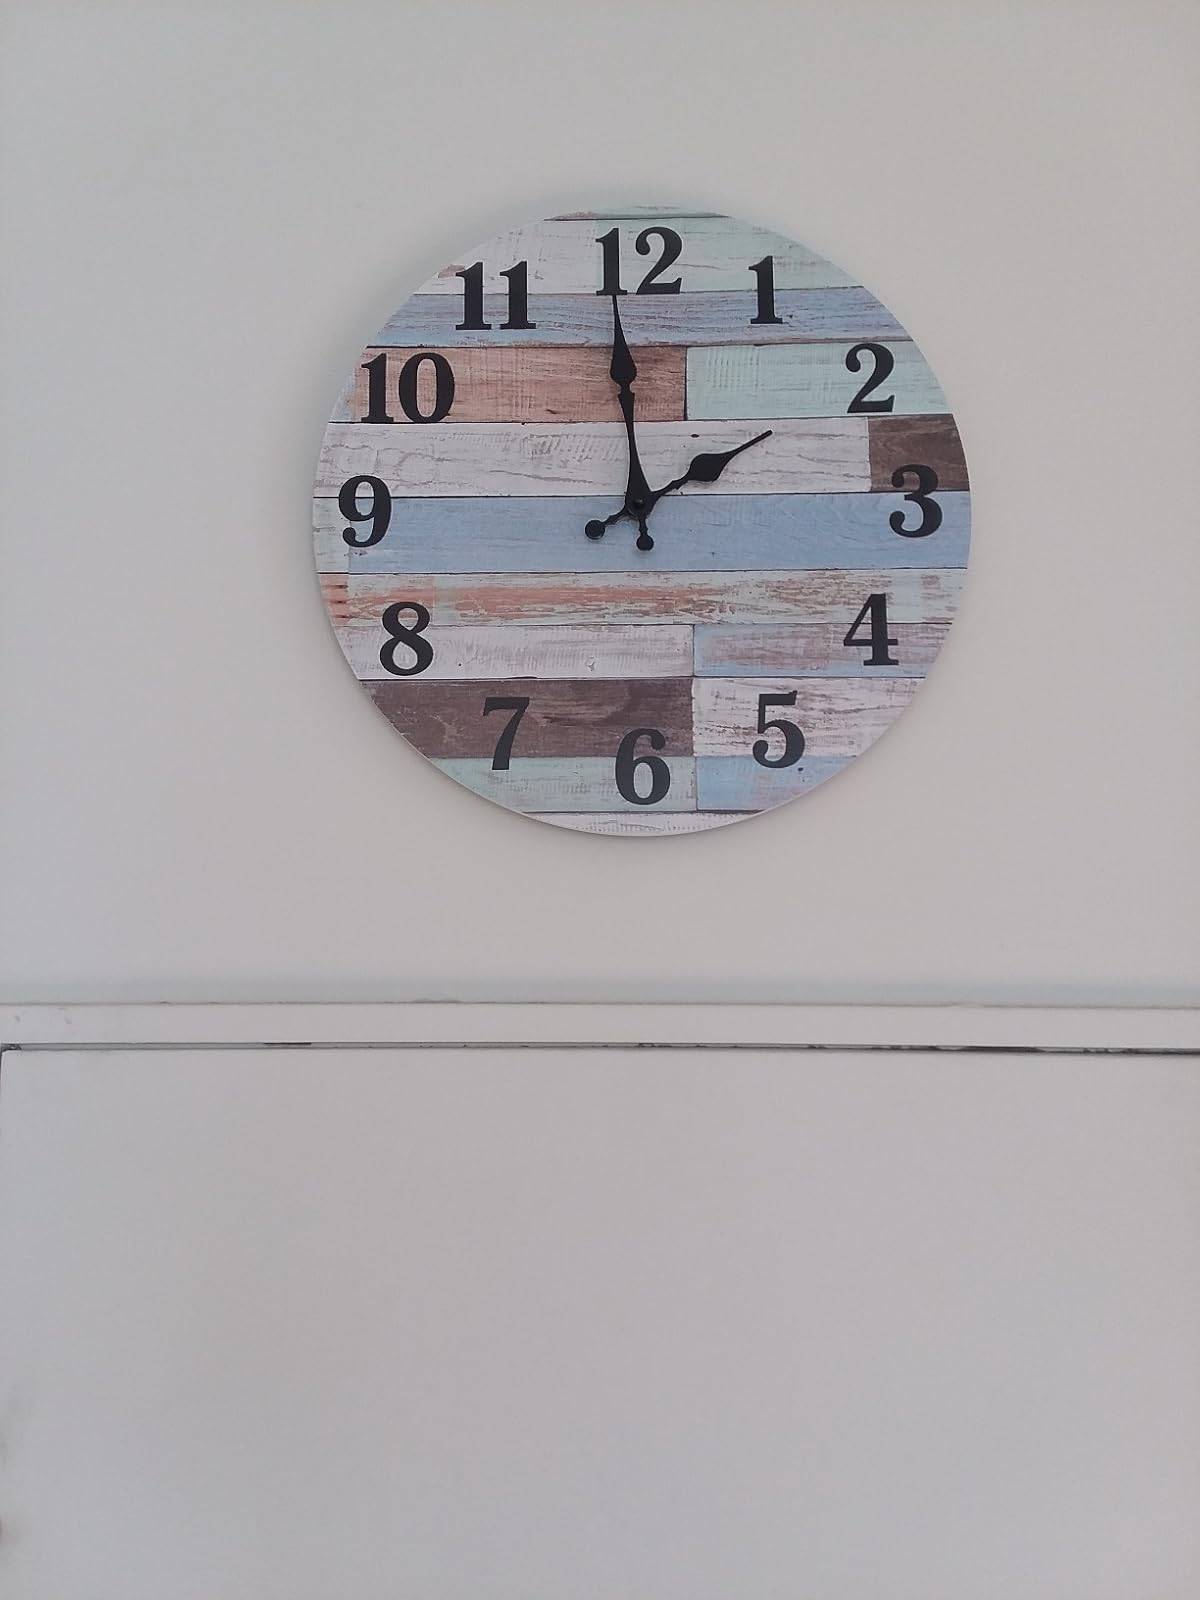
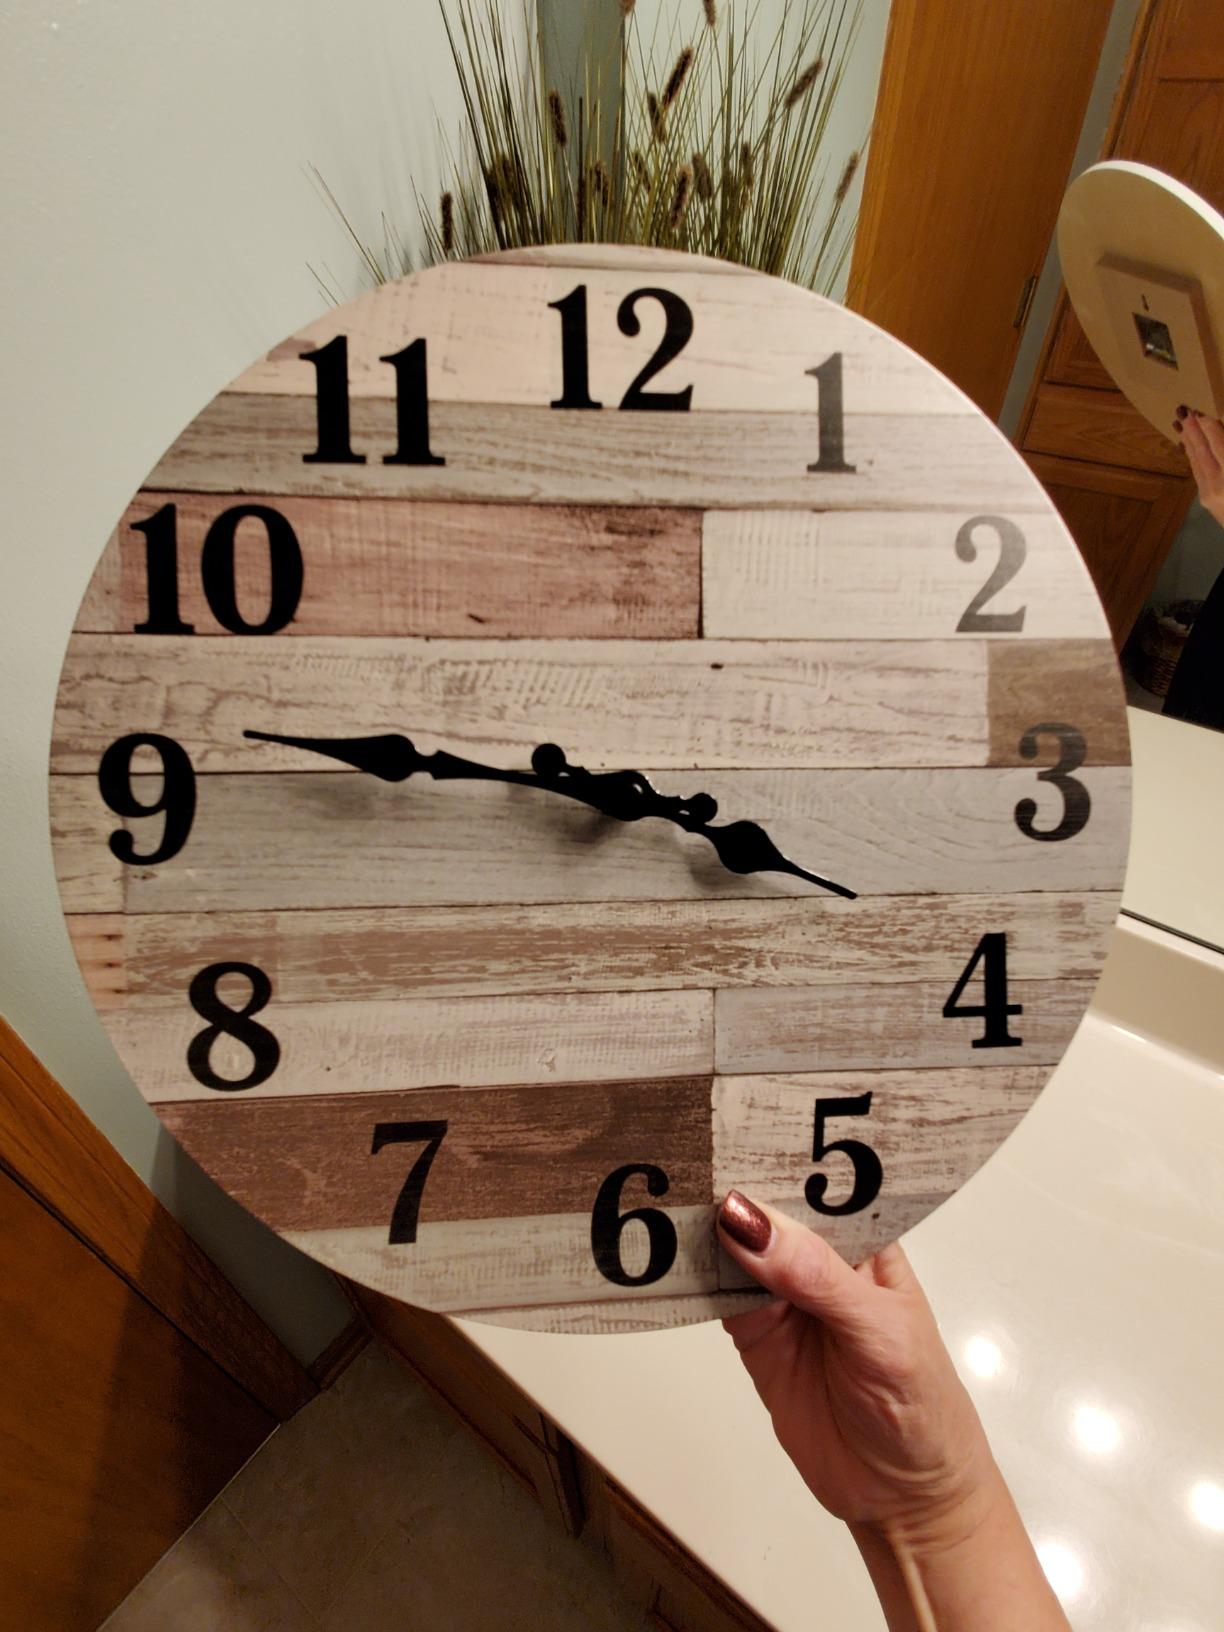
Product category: clock
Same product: yes